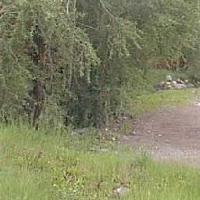
Weather: cloudy or overcast